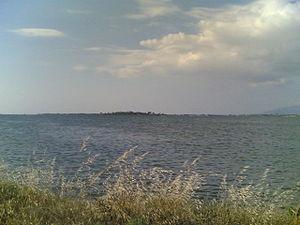
La Réserve naturelle régionale des îles de Stagnone di Marsala est une réserve naturelle située en Sicile, créée en 1984 sur le territoire de la commune de Marsala.
La guerre des Mercenaires est une révolte organisée par des mercenaires constituant une grande partie de l'armée carthaginoise, à la suite de la Première guerre punique qui s'est achevée par la défaite de la cité punique. La guerre suit immédiatement la paix conclue avec la République romaine, et dure trois ans et quatre mois.